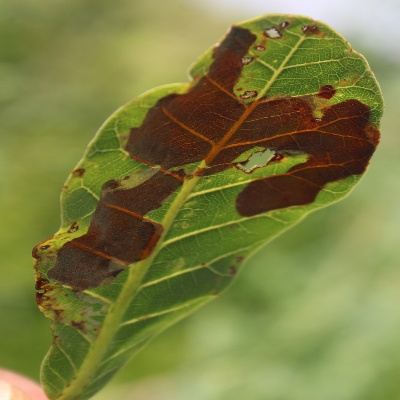
Crop: Cashew
Condition: leaf miner